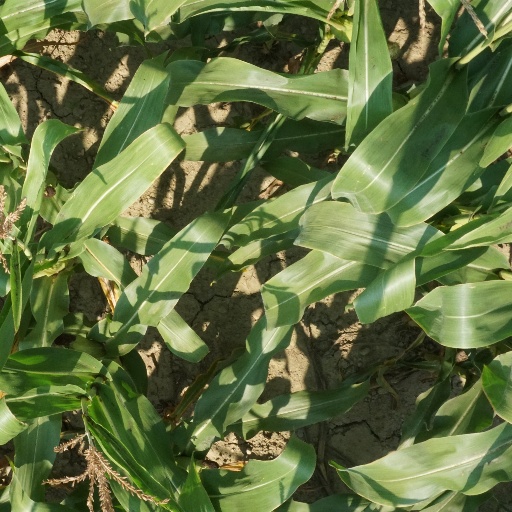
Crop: maize; corn